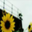
Label: sunflower